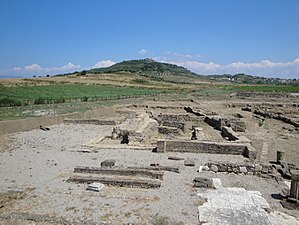
Elis (Grækenland)
Byområdet Elis, i baggrunden Akropolis
Elis var hovedstaden i antikke landskab en by der tidligere var en provins i det sydlige Grækenland i den nordvestlige del af halvøen Peloponnes. Provinsen er især kendt for Olympia, hvor de Olympiske Lege i det antikke Grækenland blev afholdt. Elis blev i 2006 en by fra at være en provins.